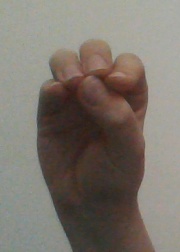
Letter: ha